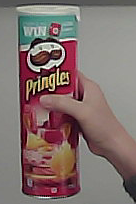
Product: pringles_original